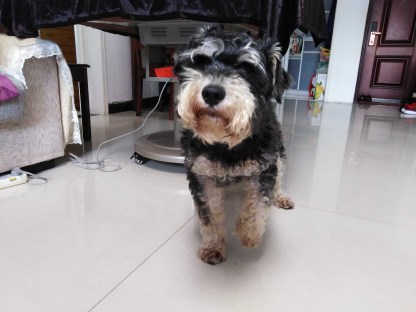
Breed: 2342-n000102-miniature_schnauzer